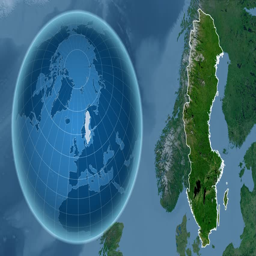
shape animated on the satellite map of the globe